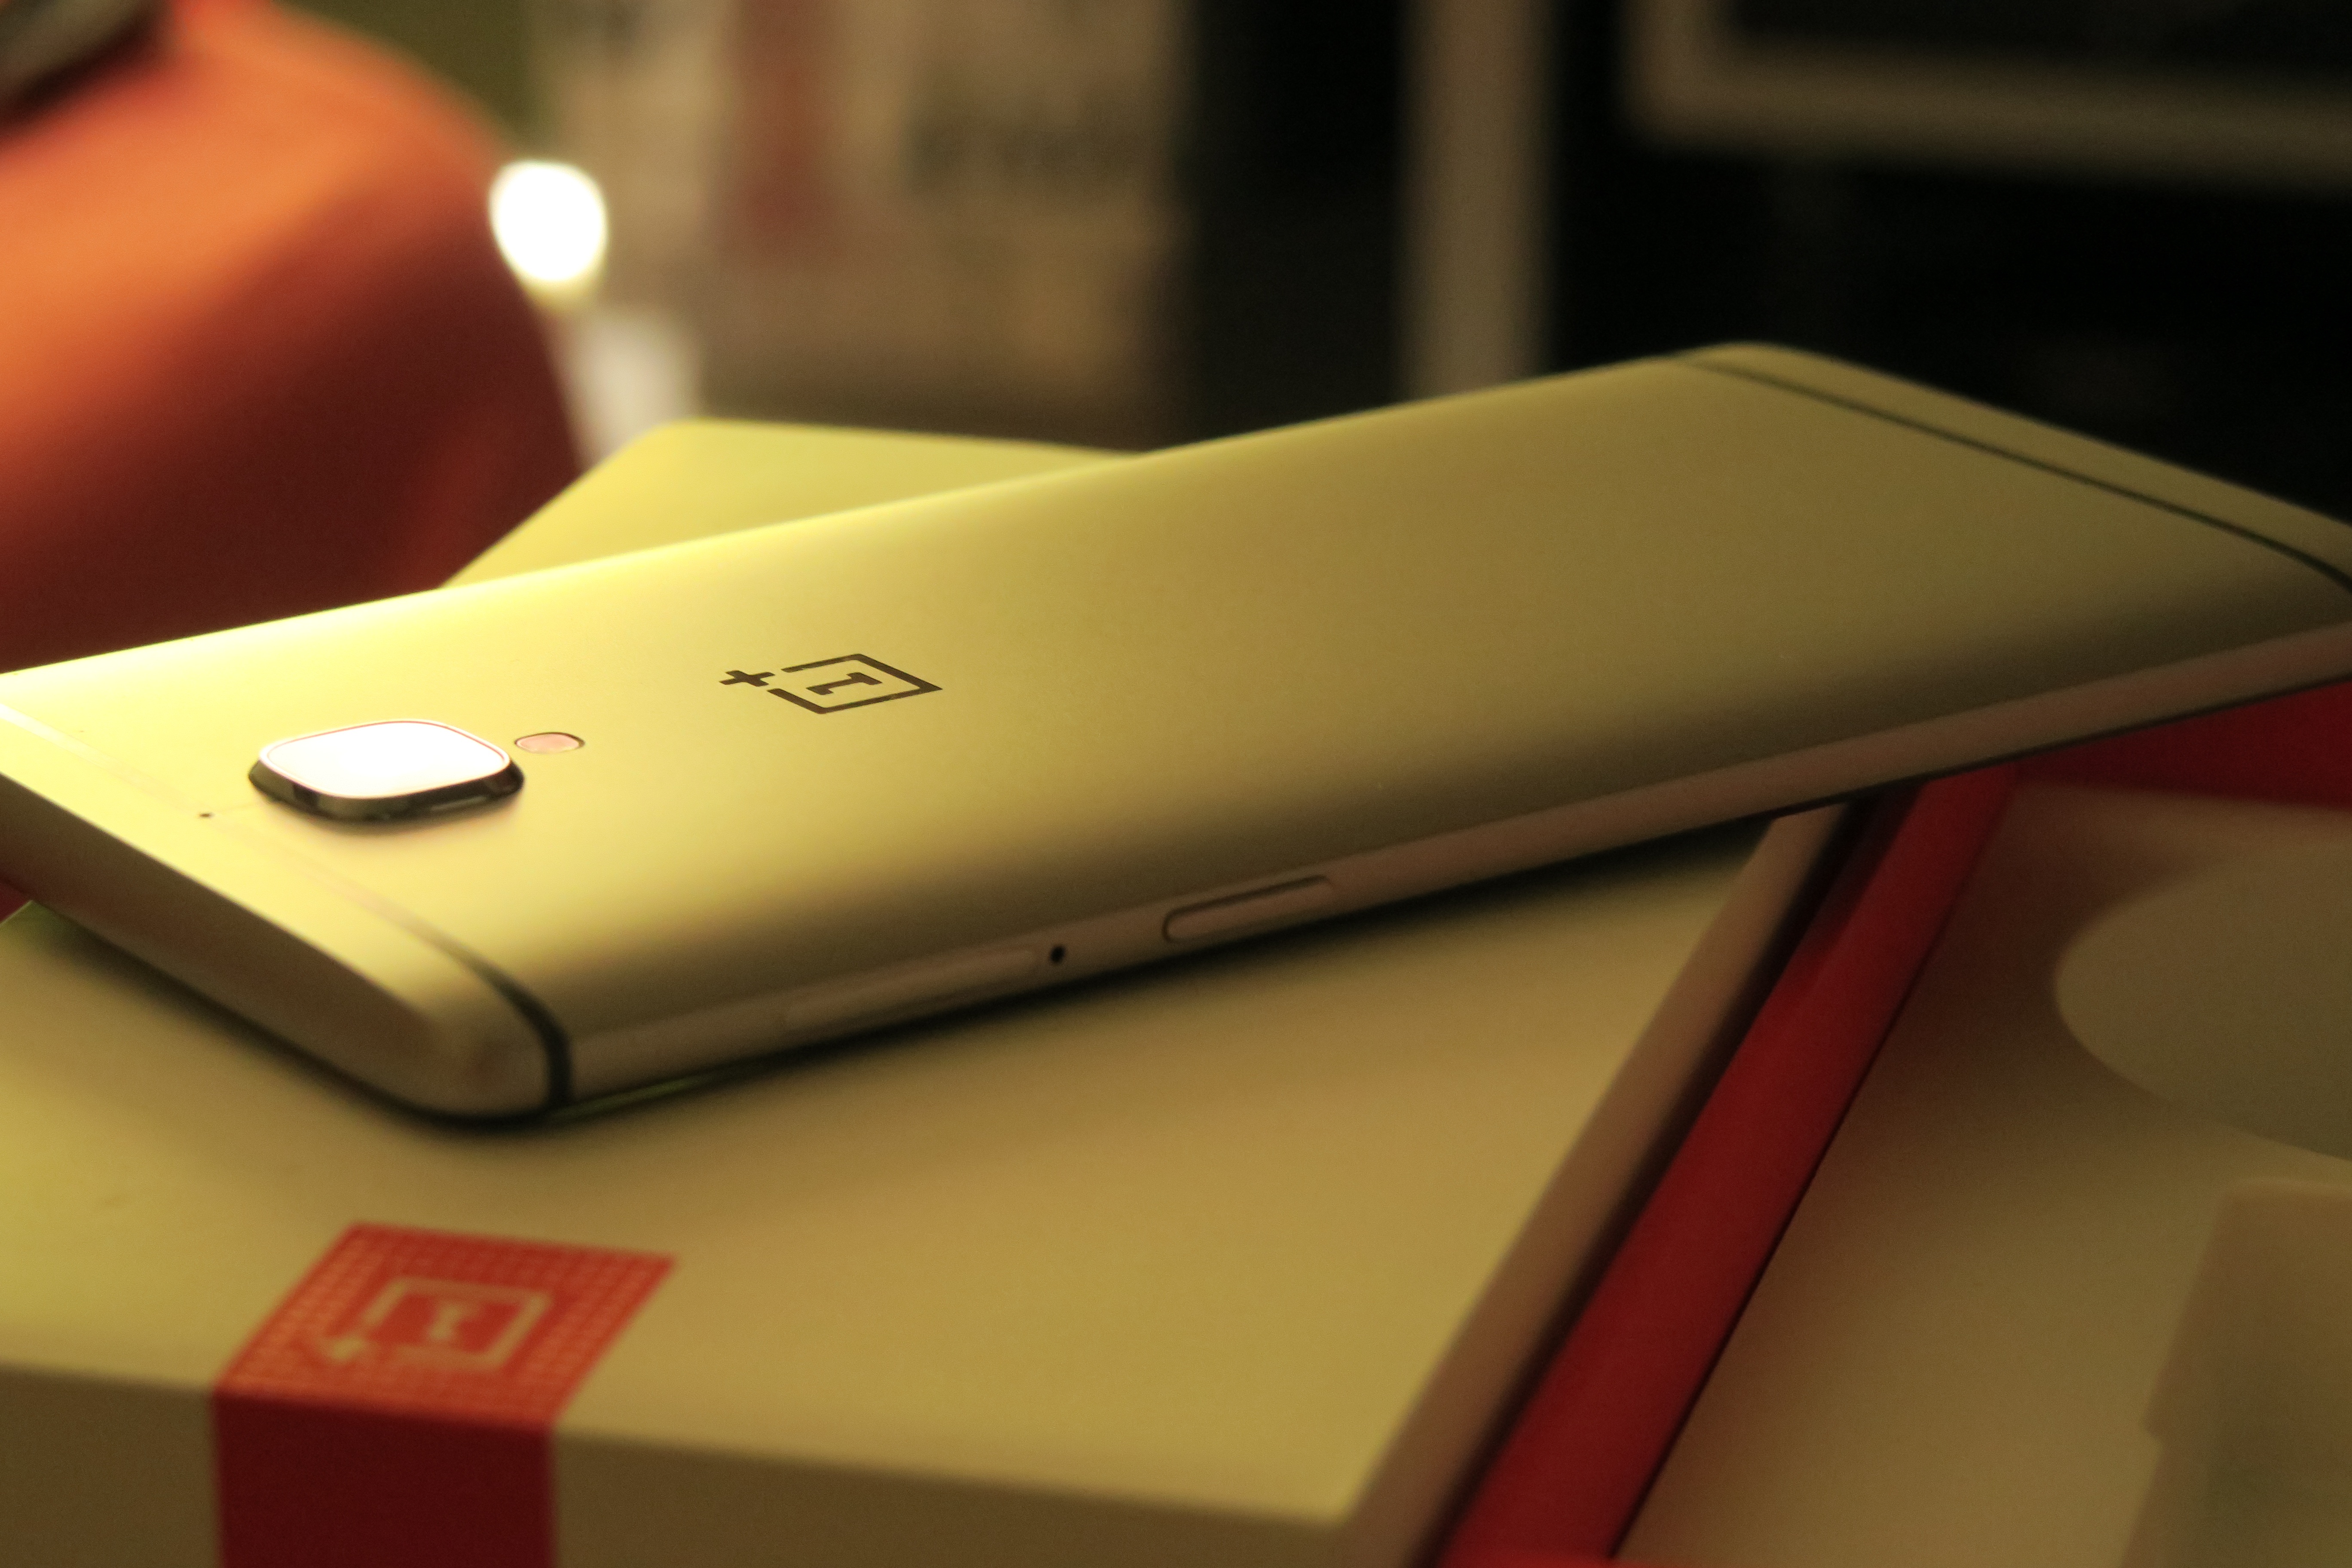
smartphone, technology, telephone, gadget, mobile phone, brand, design, electronic device, portable communications device, communication device